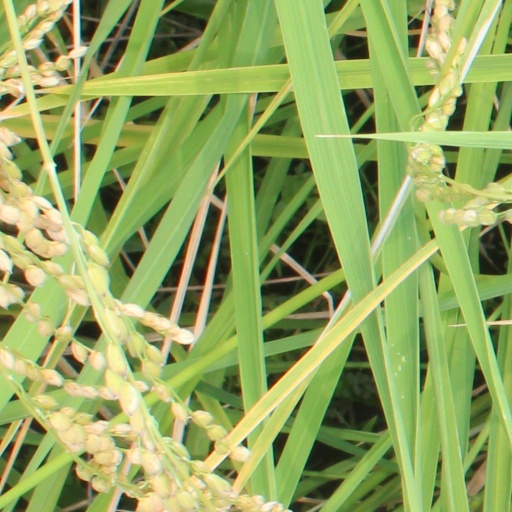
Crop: rice